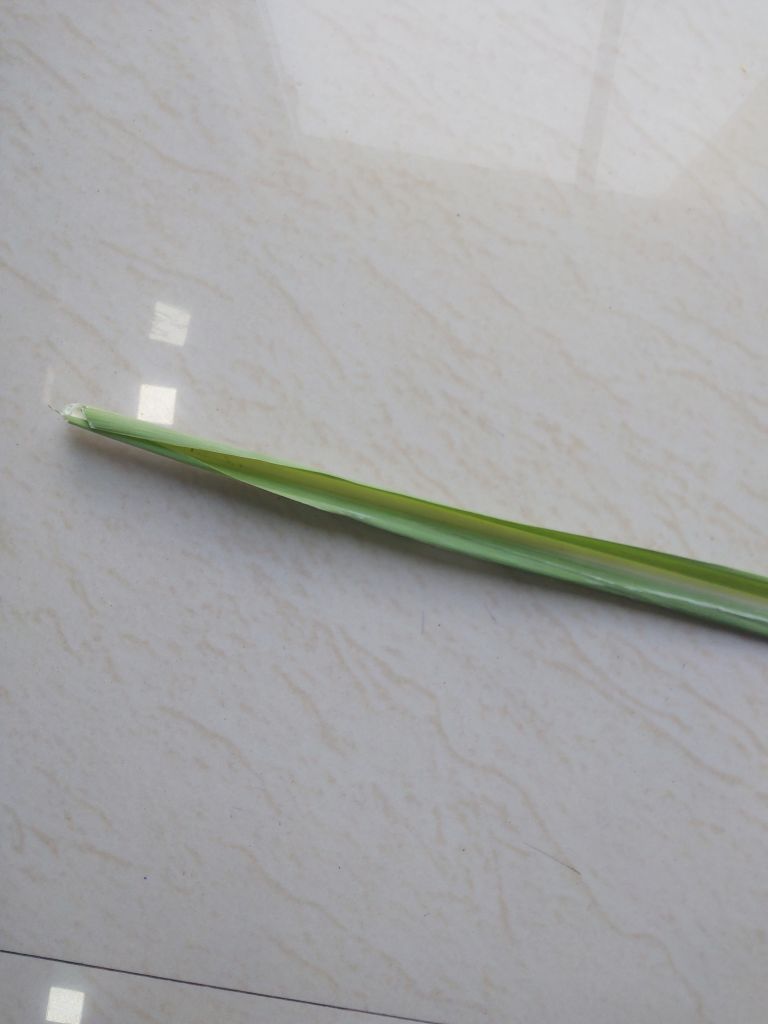
Label: Viral Disease